Élan Béarnais

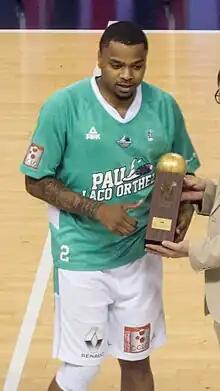
D.J. Cooper, 2017

The Élan Béarnais was founded in 1931 in the town of Orthez in Pyrénées-Atlantiques in the southwest of France. The club first reached the top level of French professional basketball in 1973. They were immediately relegated back to the second division, but returned to the top flight in 1976. The club then made their European debut one year later, in 1977, by qualifying for the FIBA Korać Cup. Their ascent continued by winning the FIBA Korać Cup in 1984, defeating Crvena zvezda in the final in Paris ("Palais des sports Pierre-de-Coubertin"). This was the first of many pieces of silverware that would be added to the club's trophy cabinet over the next two decades.